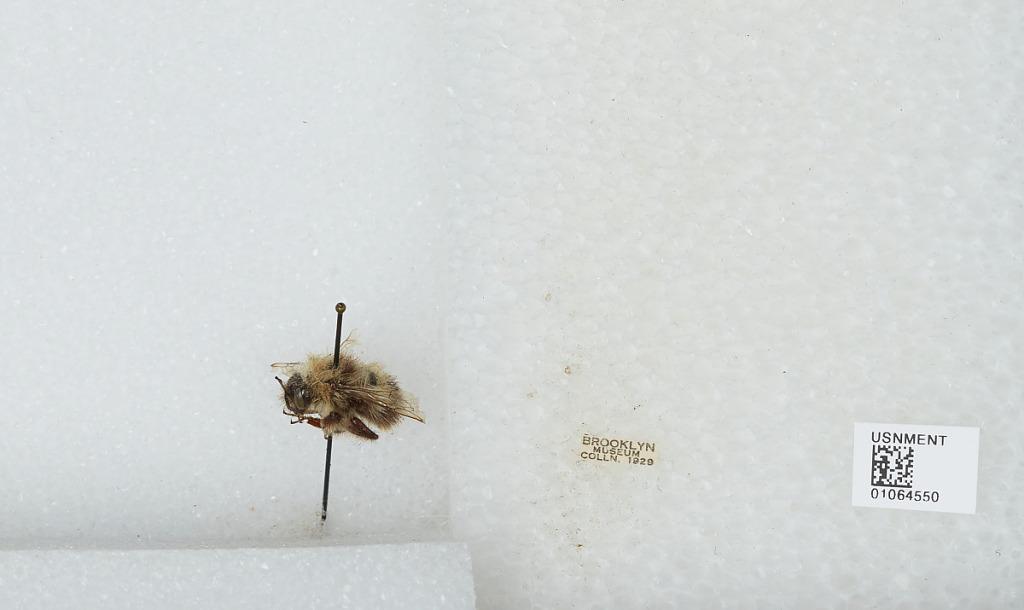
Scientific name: Bombus sp.